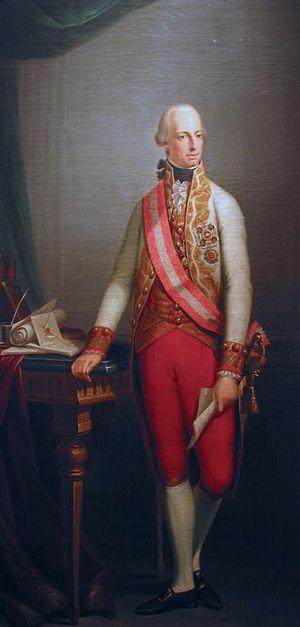
Joseph Hickel, né le 19 mars 1736 à Böhmisch-Leipa, décédé le 28 mars 1807 à Vienne) est un peintre autrichien, peintre de cour de la monarchie de Habsbourg.